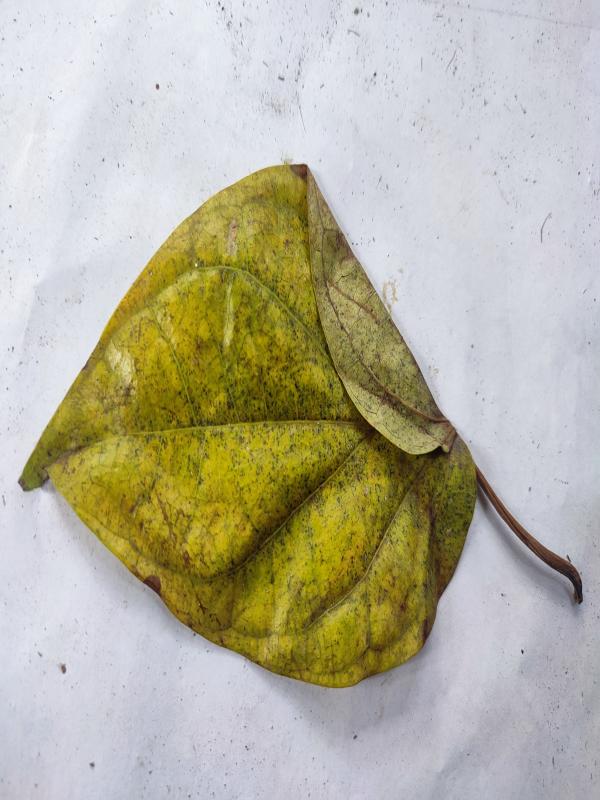
Label: Dried_Leaf